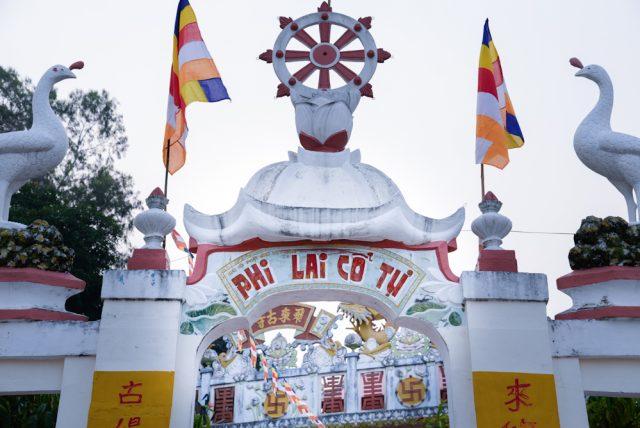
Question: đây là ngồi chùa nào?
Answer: phi lai cổ tự